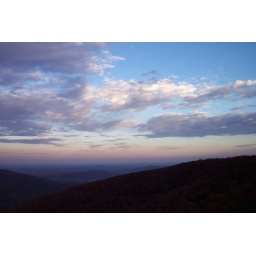
A fleck of dust upin the sky Where tiny clouds go sailing by